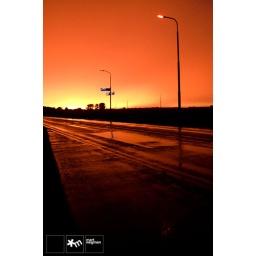
On August 20, 2009, the blue sky above Kampen, Holland suddenly turned into this orange/reddish gloom.